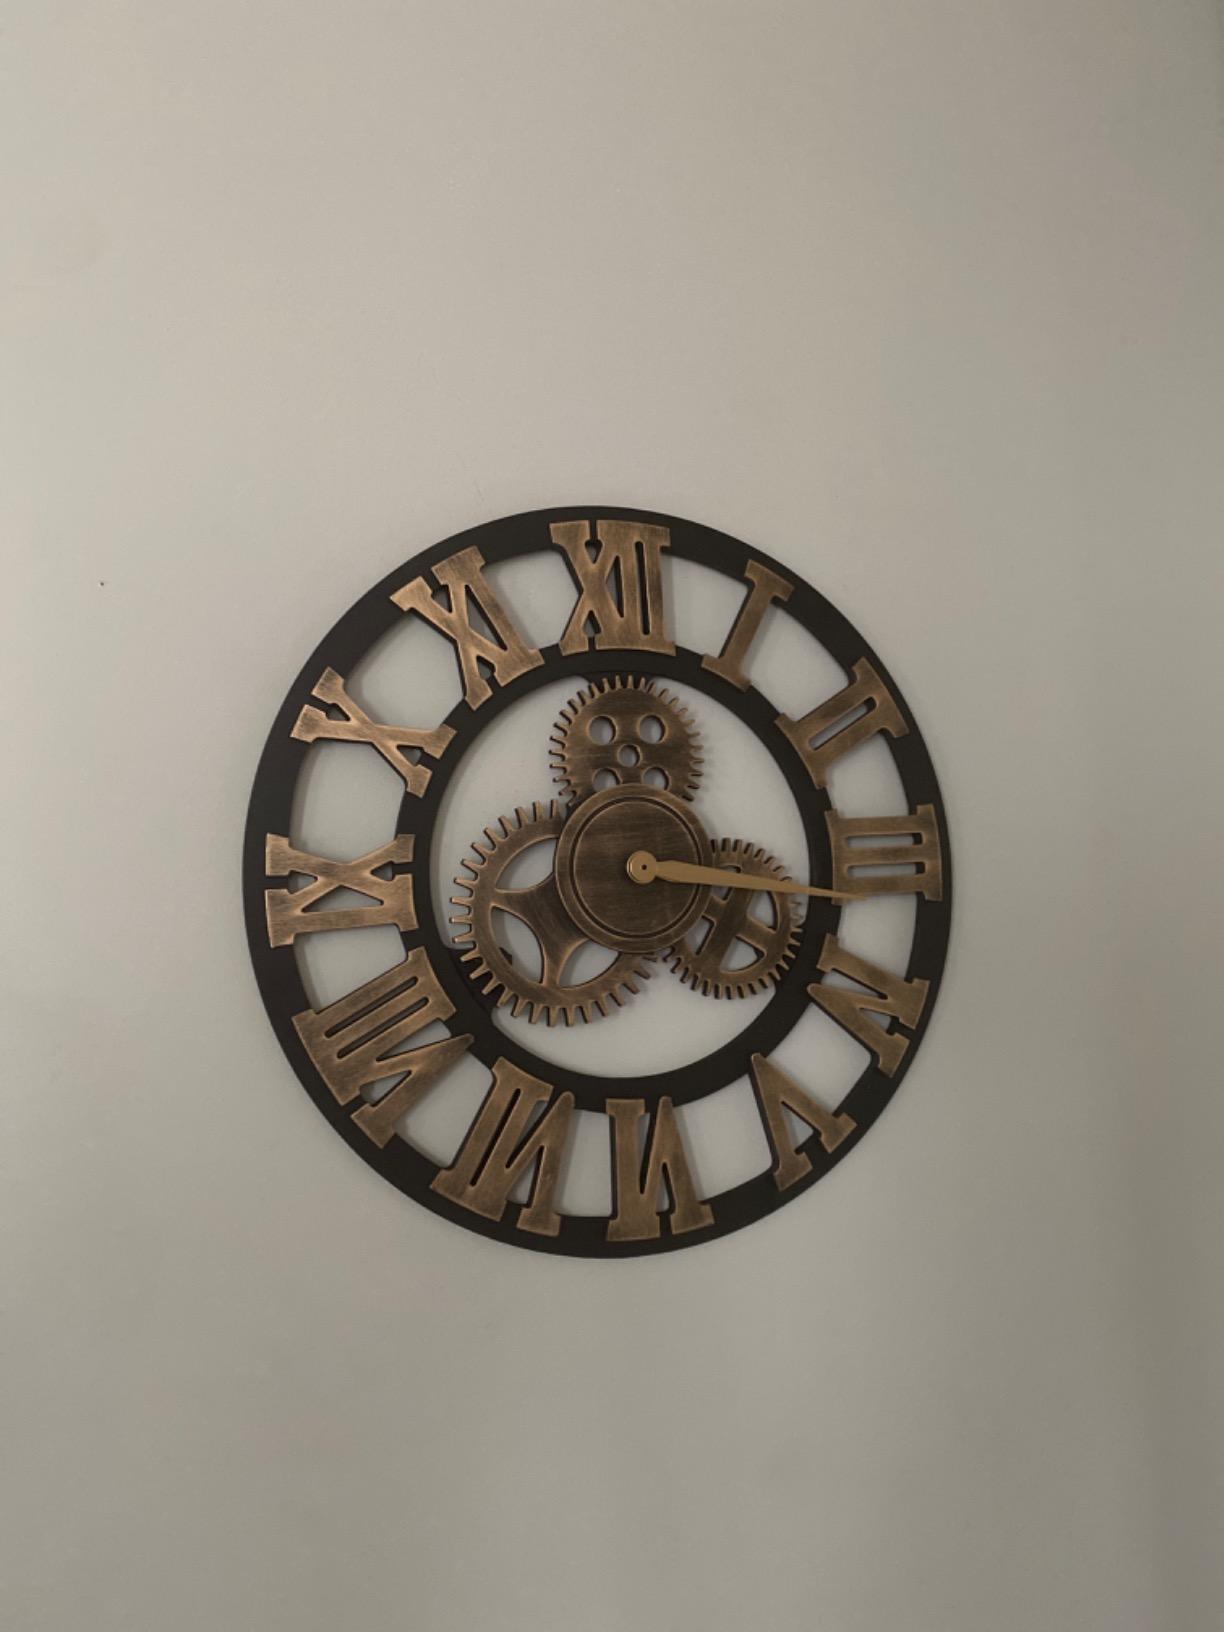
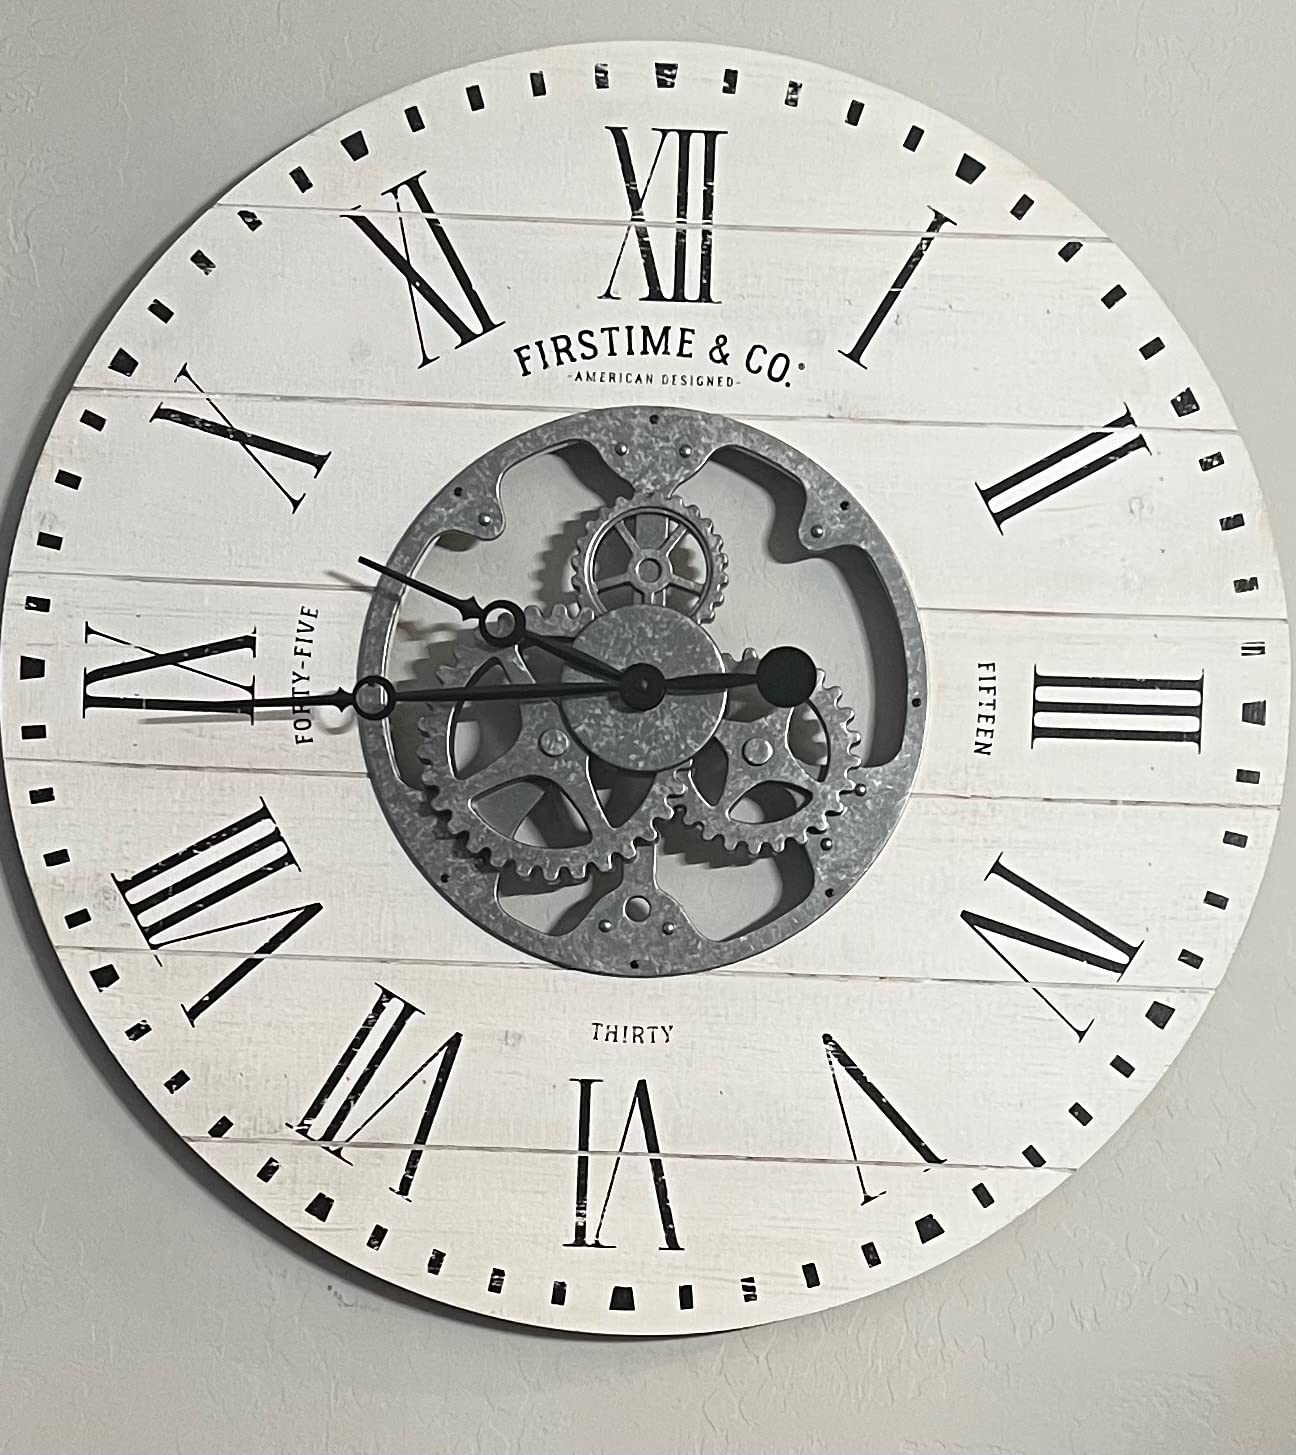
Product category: clock
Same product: no